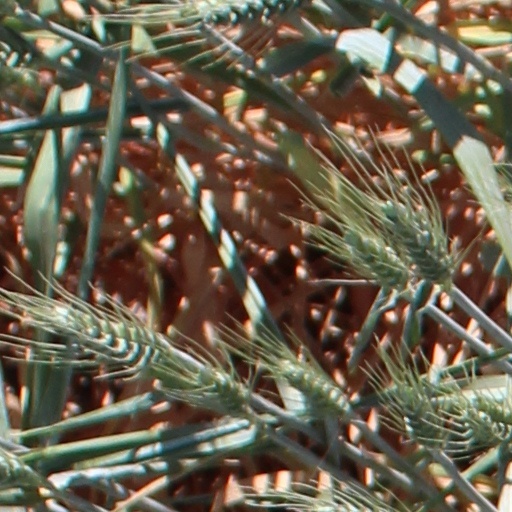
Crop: wheat